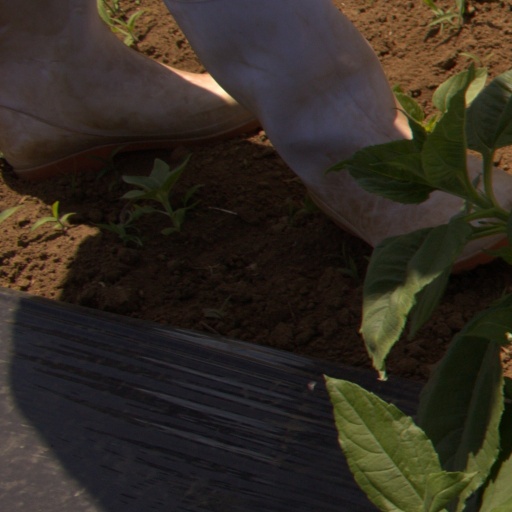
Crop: Jerusalem artichoke